2012 Summer Olympics marketing

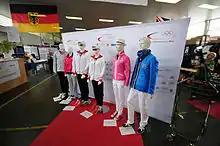
Uniforms of the German Olympic Athletes 2012

The Olympics are known as the greatest fashion show on Earth with a worldwide audience. The outfits have to fly the flag and represent their nation to the world. Fashion designers from all over the world support their countries by creating uniforms for Olympic athletes by combining hi-tech fabrics and stylish designs. The kits consist of performance suits, podium suits, villagewear, and the uniform worn during the Opening and Closing Ceremony.